Harry Norris

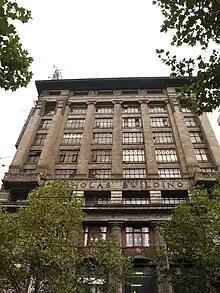
Nicholas Building, Melbourne

The Nicholas Building is one of the most distinctive interwar office blocks in Melbourne. The facade is an essay in the Commercial Palazzo or Stripped Classical on a grand scale, with classical elements such as tall ionic pilasters and Doric columns and a wide cornice, all executed in architectural terra cotta, known in Australia as faience. The Cathedral Arcade is located on the ground floor and its glazed leadlight barrel vaulted ceiling is a main feature of the building. Norris had his architecture practice here from 1926 until moving to 136 Jolimont Road, East Melbourne in the 1950s. The Nicholas Building was originally used as offices and retail, and as of the 2010s is known for specialist retail and creative industries.